China Railways DFH mainline locomotives

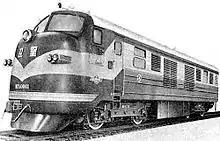
Prototype NY1 "Weixing"

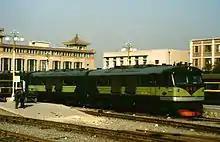
DFH1 at Beijing railway station

The first prototype unit (NY1) ("neiran yeli chuandong" meaning diesel-hydraulic transmission) was produced in 1959 at Sifang locomotive works, and given the name 'Weixing'.